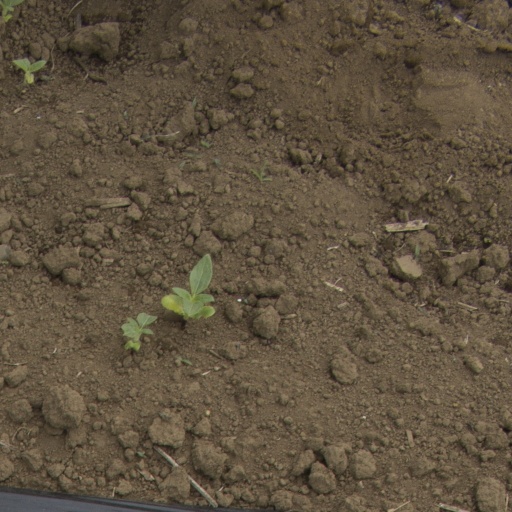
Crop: Jerusalem artichoke